Jan van Riebeeck

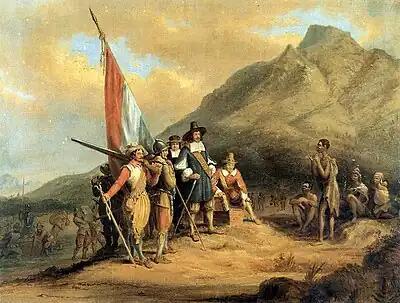

Van Riebeeck was Commander of the Cape from 1652 to 1662; he was charged with building a fort, with improving the natural anchorage at Table Bay, planting cereals, fruit, and vegetables, and obtaining livestock from the indigenous Khoi people. In the Kirstenbosch National Botanical Garden in Cape Town, a few wild almond trees still survive. The initial fort, named Fort de Goede Hoop ('Fort of Good Hope') was made of mud, clay, and timber, and had four corners or bastions. This fort was replaced by the Castle of Good Hope, built between 1666 and 1679 after van Riebeeck had left the Cape.